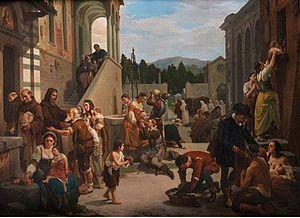
Nicola Sanesi, né en 1818 à Florence et mort le 7 décembre 1889 dans cette même ville, est un peintre italien.